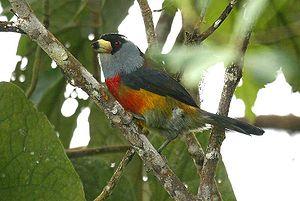
Semnornis est un genre d'oiseaux comprenant deux espèces de cabézons. Ce genre a été déplacé de la famille des Ramphastidae pour être placé dans sa propre famille, celle des Semnornithidae.
Le Cabézon toucan est une espèce d'oiseau de la famille des Semnornithidae, endémique de la zone néotropicale.